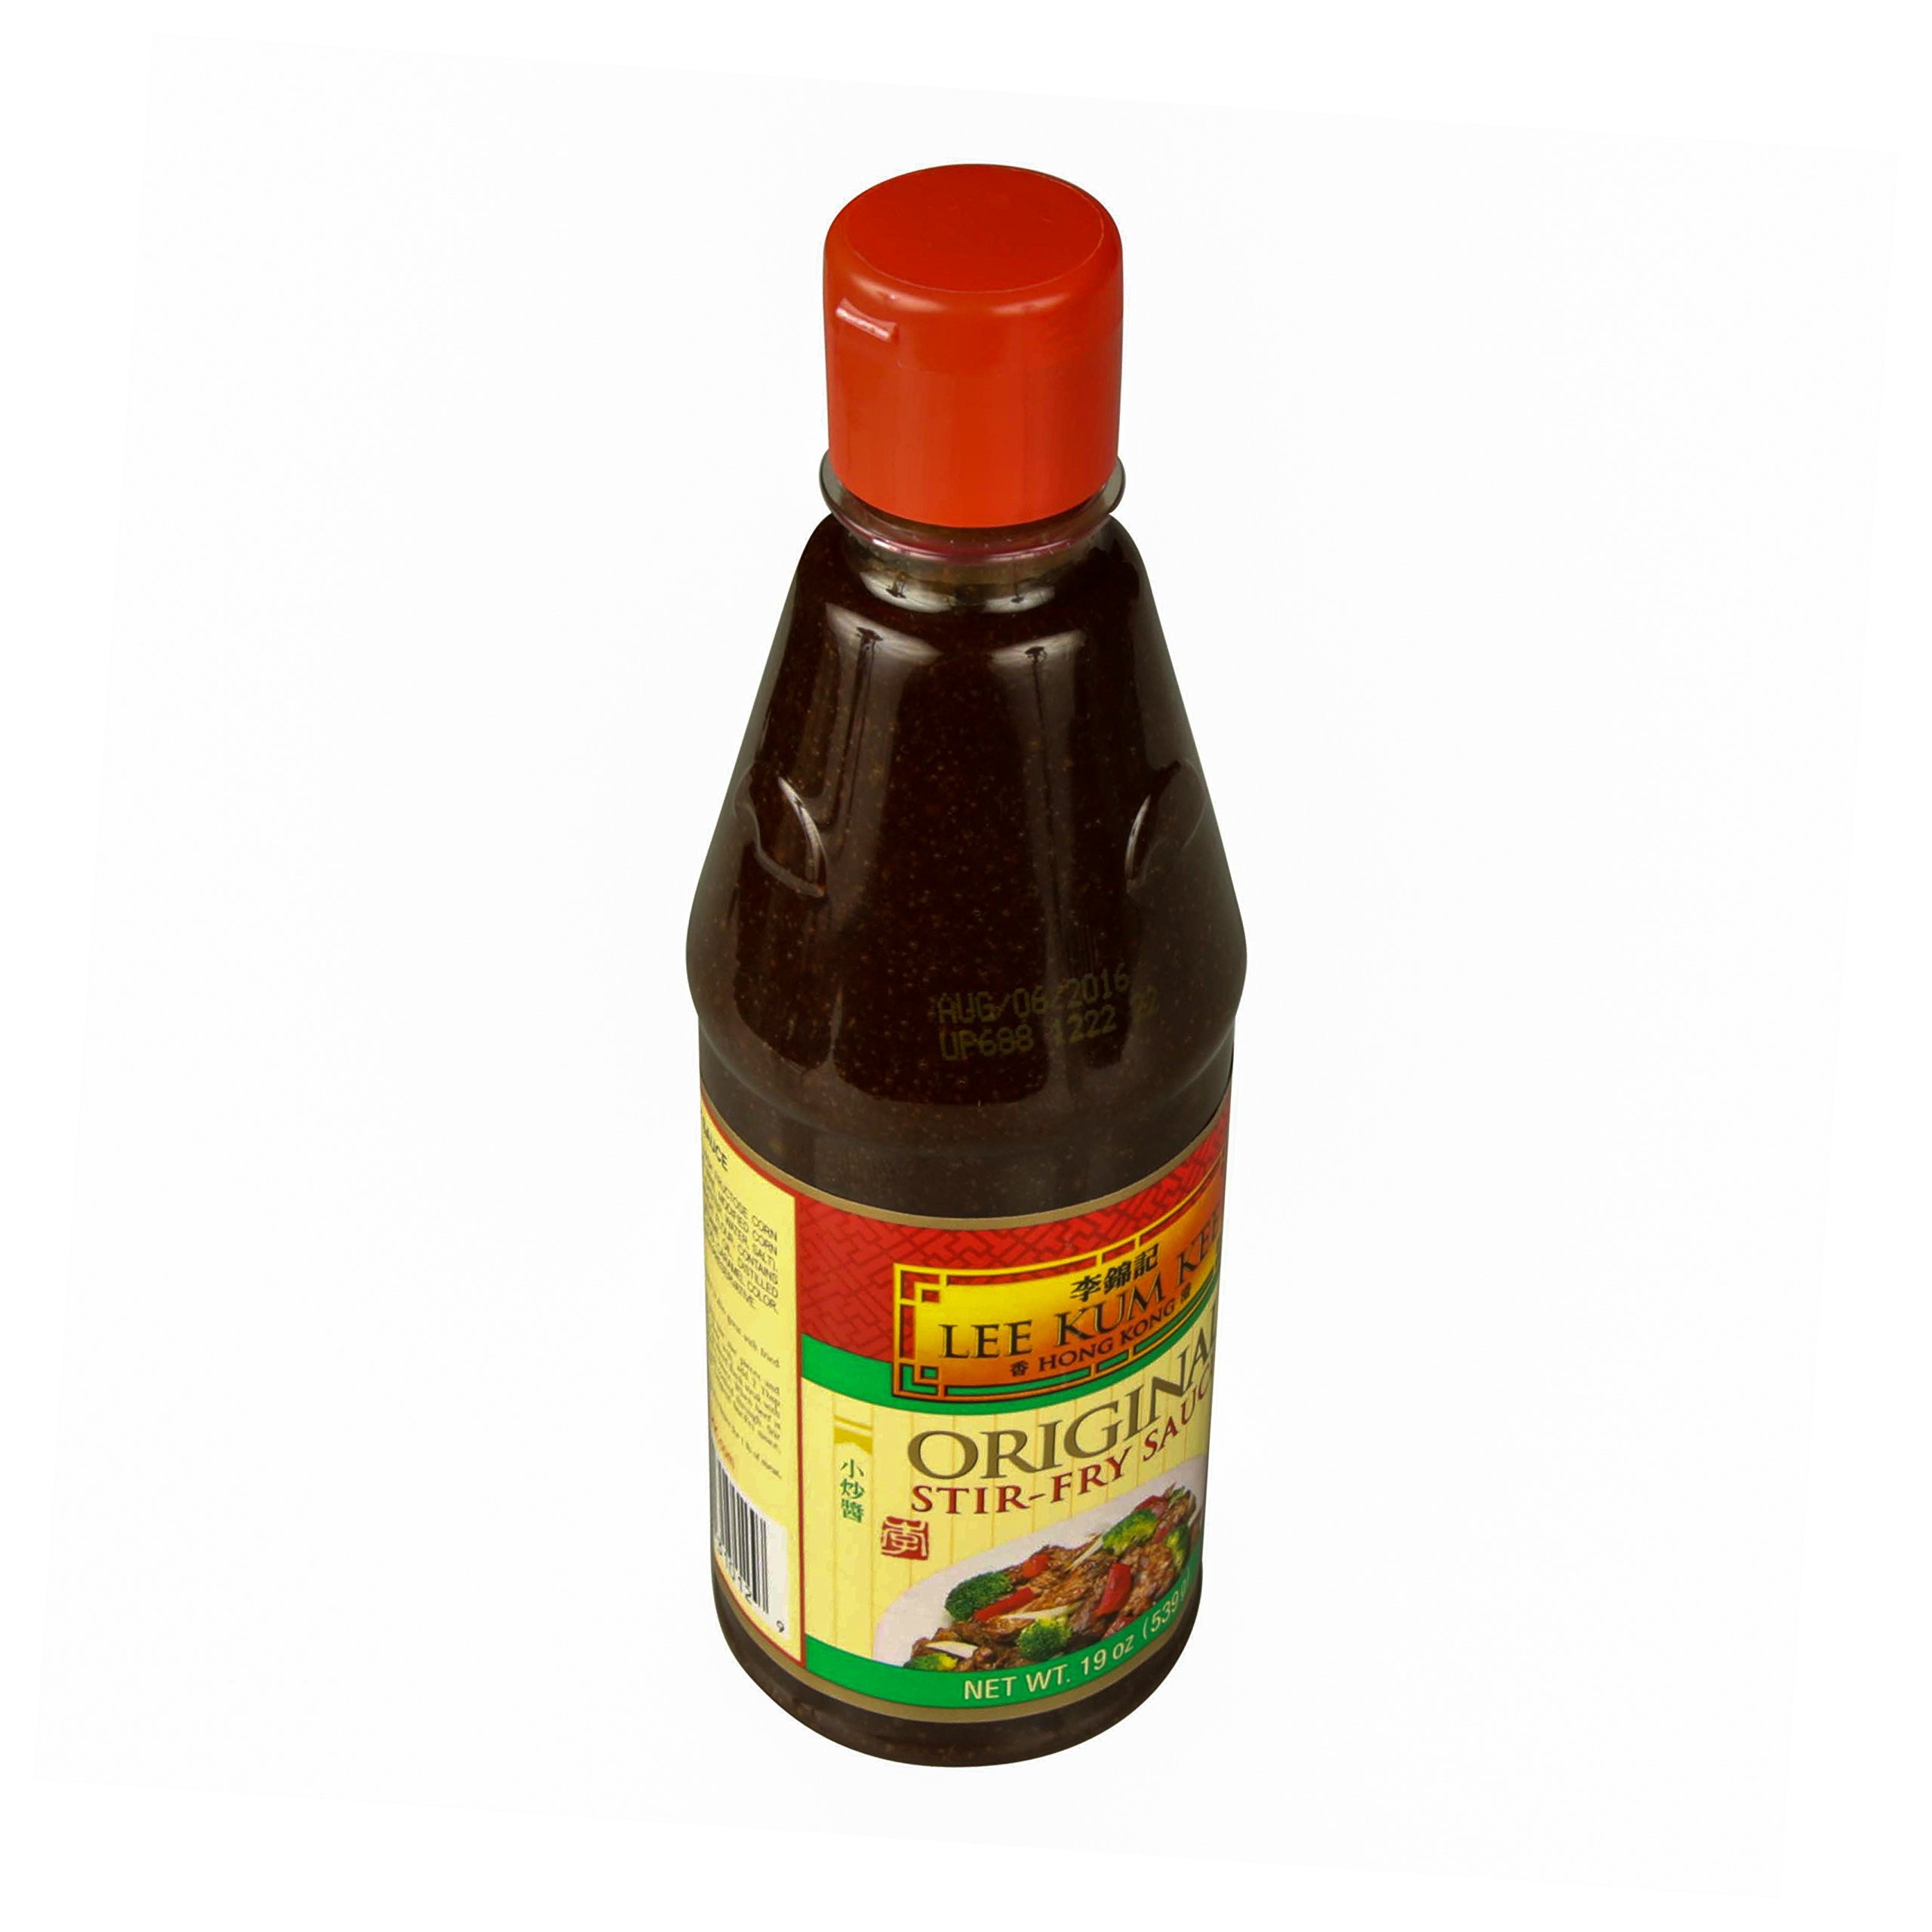
Item Name: LEE KUM KEE SAUCE STIR FRY ORGNL 19OZ
Bullet Point 1: Lee Kum Kee Minced Garlic is a convenient and perfect substitute for fresh garlic in stir frying, marinating, steaming, and all kinds of cooking
Bullet Point 2: Best quality product
Bullet Point 3: Gluten-free and Non-GMO, Effervesce combines Authenticity with Elegance and Prestige
Value: 19.0
Unit: Ounce

Price: 18.75